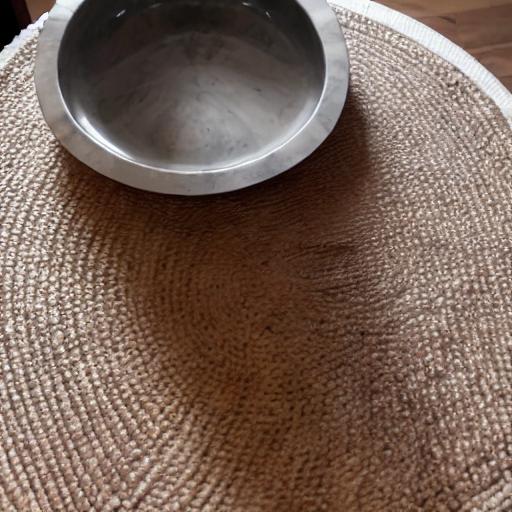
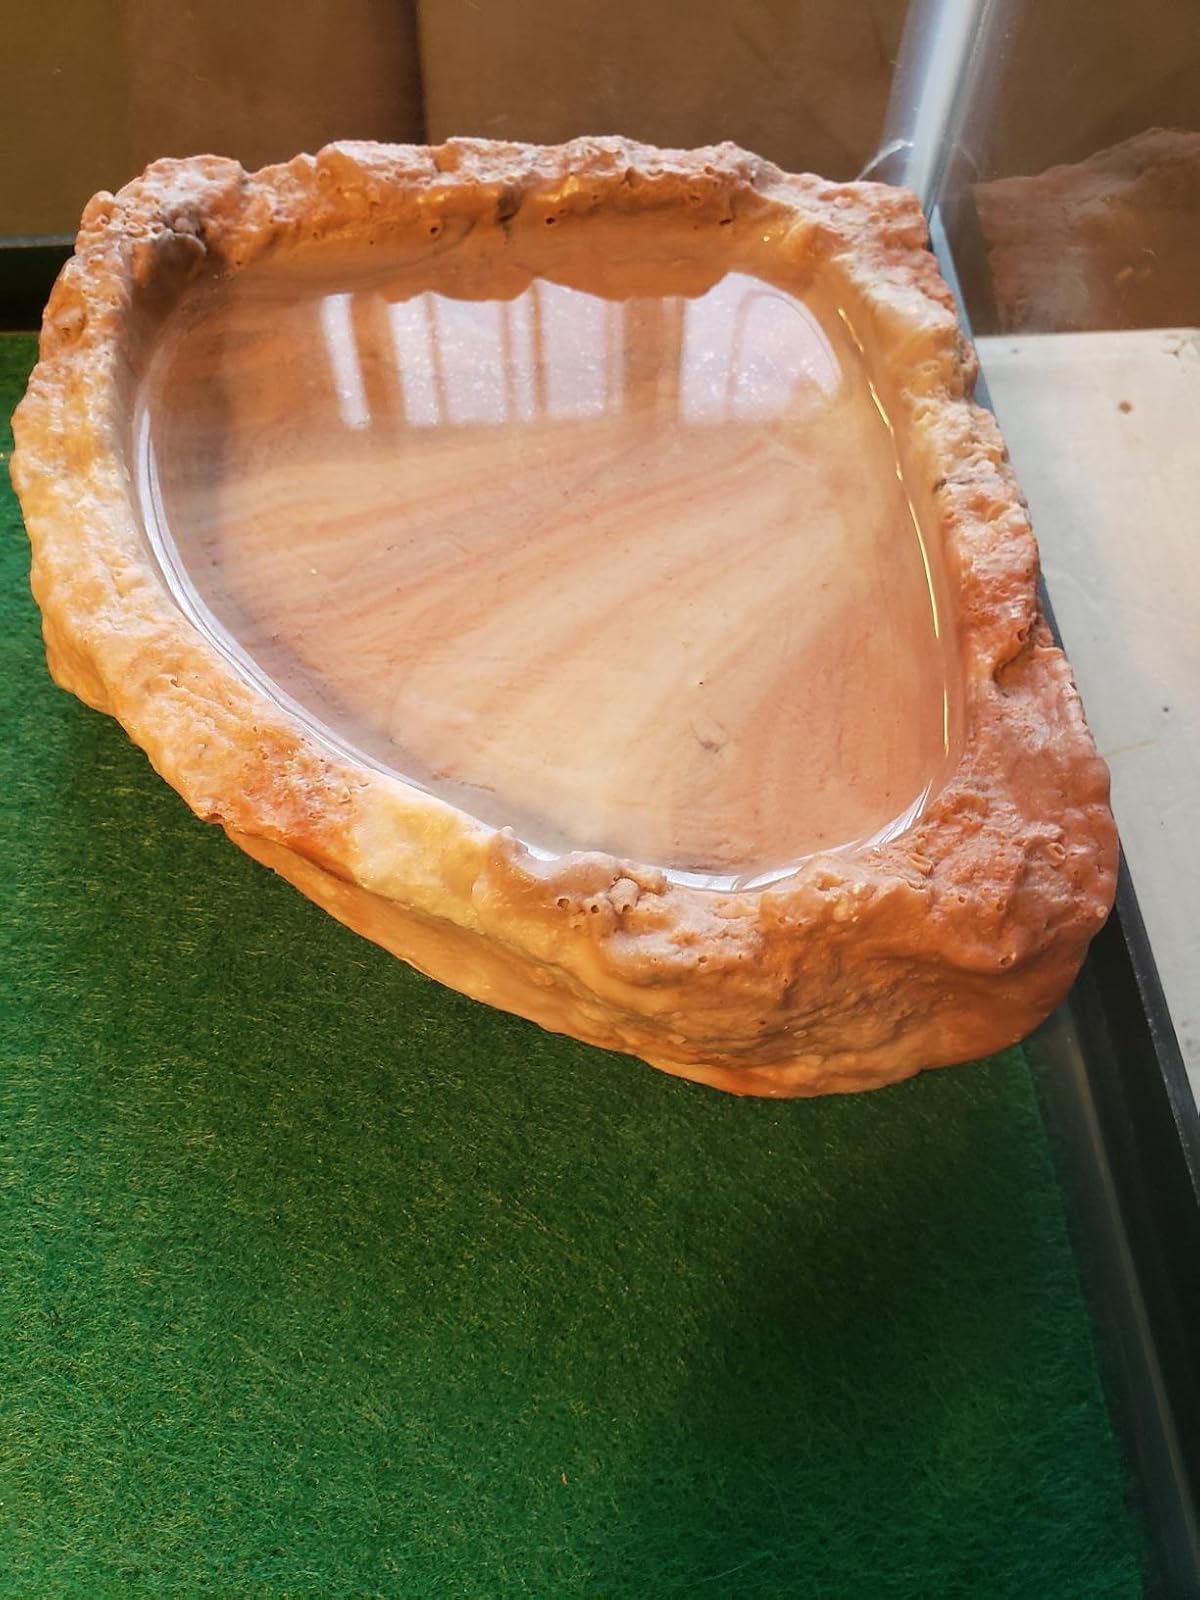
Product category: items_bowl
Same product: no